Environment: real
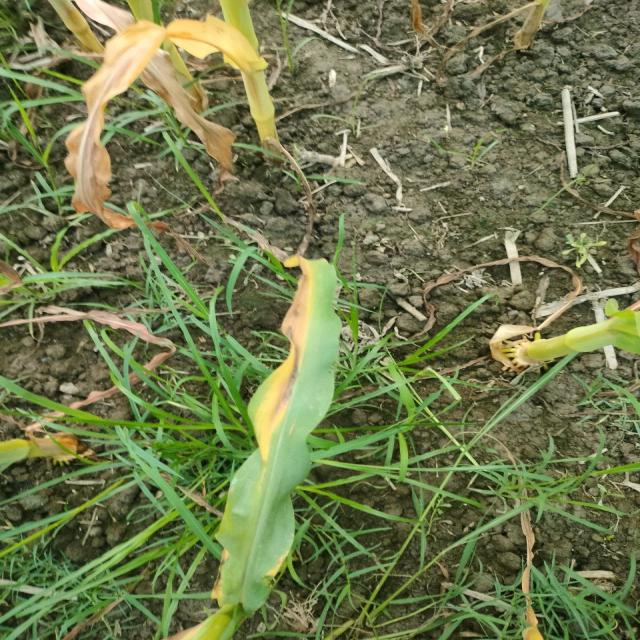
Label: potassium_deficiency